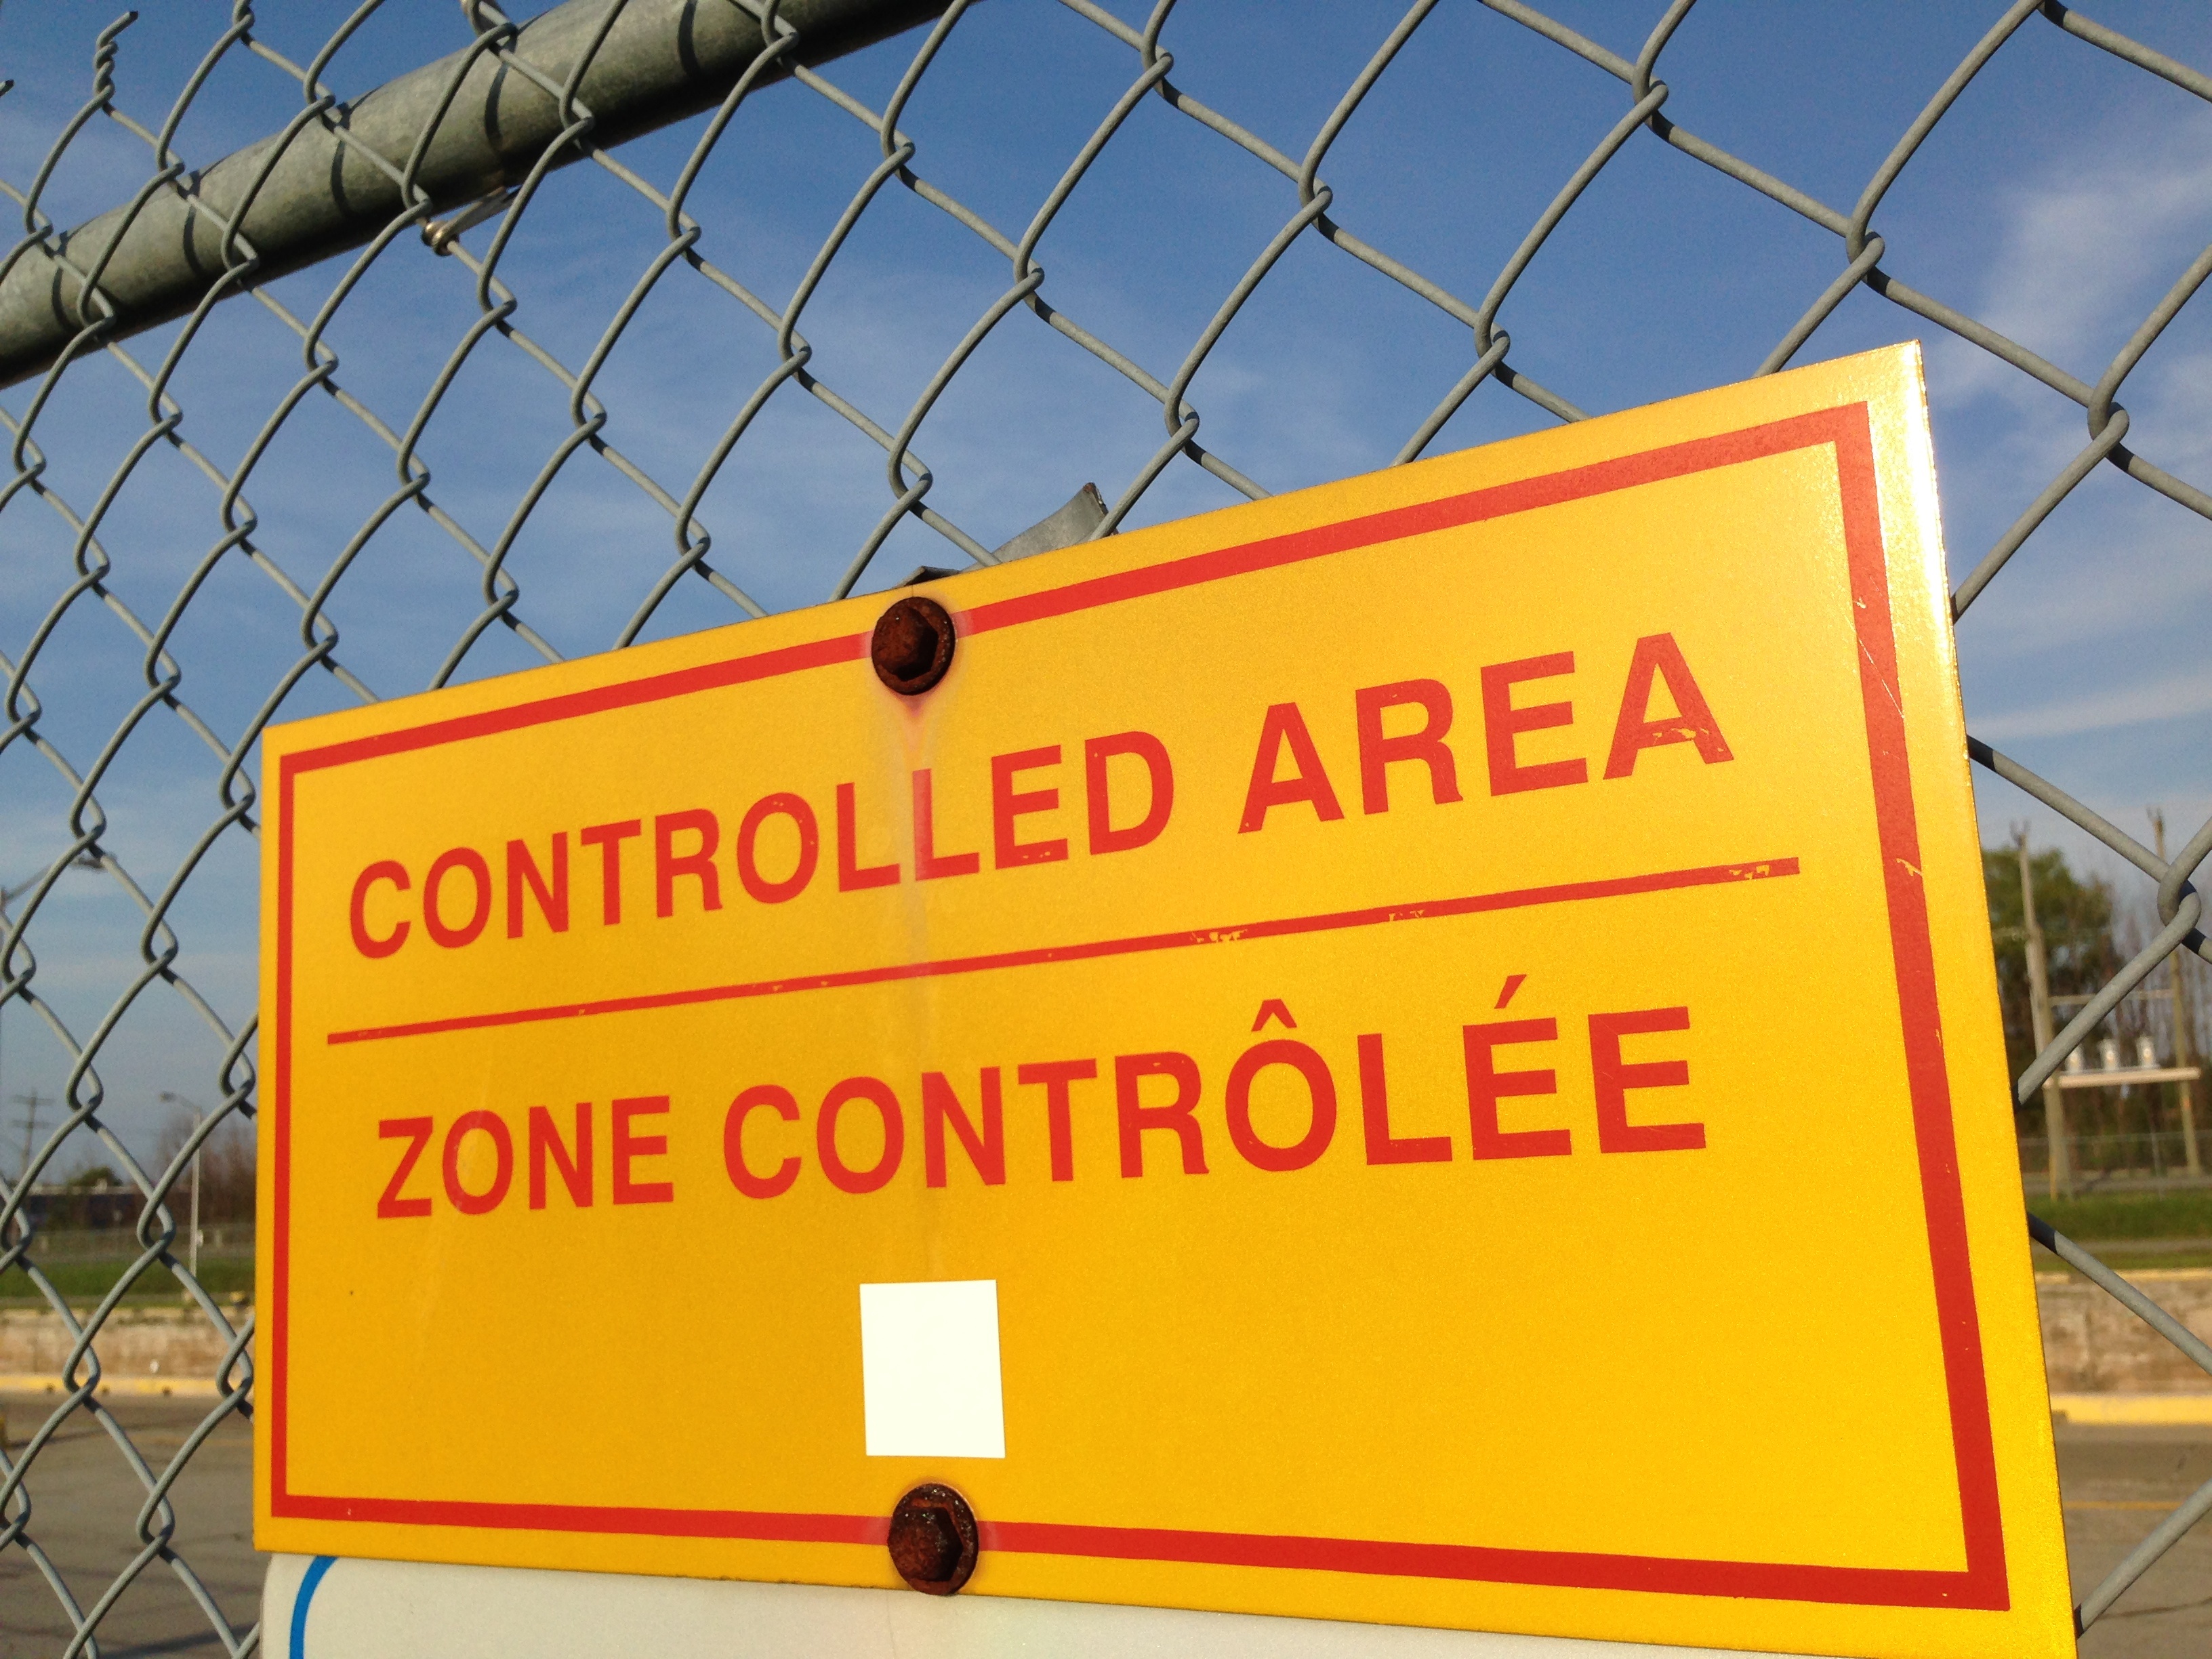
advertising, sign, banner, street sign, yellow, signage, traffic sign